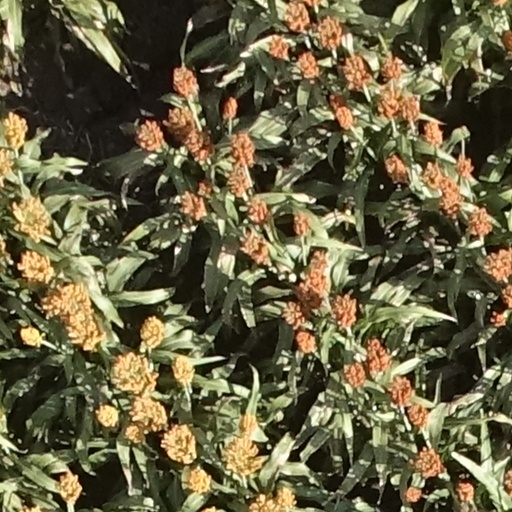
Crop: sorghum